Palencia

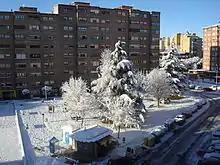
The San Juanillo neighborhood after a snowfall

The region of Palencia has a Continental Mediterranean climate with cool winters, due to altitude (749 m) and isolation from maritime influences, chilly winds, including some days of snow in the winter and minimum temperatures usually below 0 °C (32 °F). Fog is frequent because of the Carrion river. Summers are hot with temperatures that consistently surpass 30 °C (86 °F) in July and that can rarely reach 38 °C (99 °F). Due to Palencia's altitude, nightly temperatures tend to be cooler, leading to a lower average in the summer months. Precipitation levels are moderated, but precipitation can be observed throughout the year (except July and August). Summer and winter are the driest seasons, with most rainfall occurring in the autumn and spring.